Cross-dressing ball

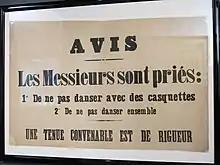
A sign from the 1920s.

In France, until the end of the 19th century, gays and lesbians met usually in private homes and literary salons, hidden from the public, with the Opera Ball in Paris one of the few exceptions. The Opera Ball, celebrated yearly for carnival, allowed some small leeway. The first big public ball that allowed cross-dressing was the Bal Bullier in 1880, in the Avenue de l'Observatoire, followed by the Bal Wagram in 1910.